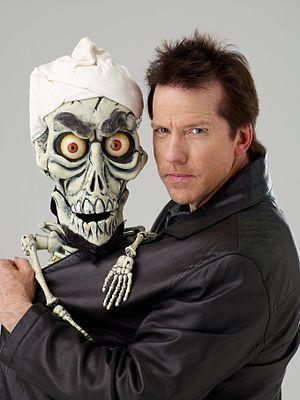
The Dinner, ou Le Dîner de cons au Québec, est un film américain réalisé par Jay Roach, sorti en salles le 30 juillet 2010. Il s'agit du remake du film français Le Dîner de cons de Francis Veber, dans lequel Steve Carell reprend le rôle de Jacques Villeret et Paul Rudd celui de Thierry Lhermitte.
Jeff Dunham est un humoriste, producteur et ventriloque américain né le 18 avril 1962 à Dallas, Texas.